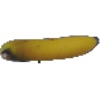
Label: Banana 1